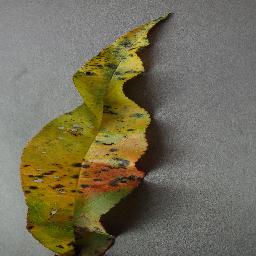
Label: Peach___Bacterial_spot